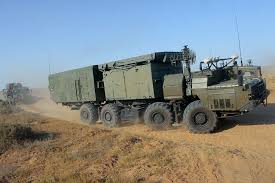
Label: Air Defense